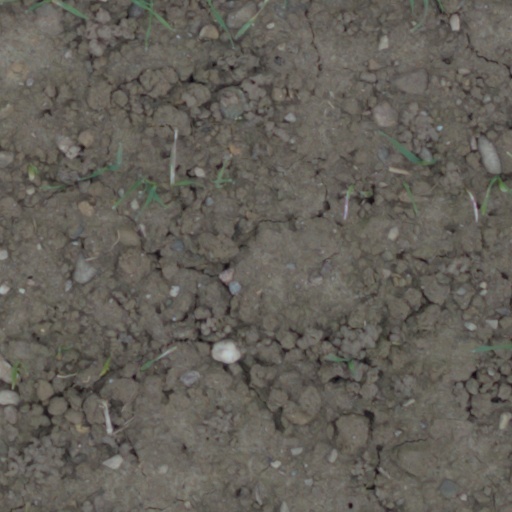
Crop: wheat